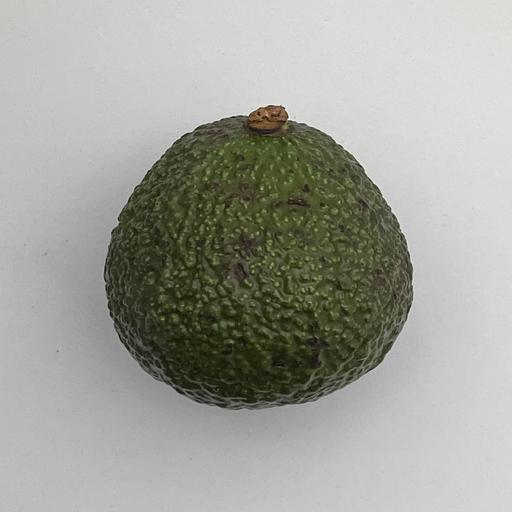
Crop type: Avocado